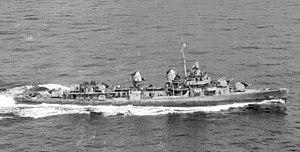
Alan Bartlett Shepard Jr., né le 18 novembre 1923 à Derry et mort le 21 juillet 1998 à Pebble Beach, est un aviateur naval, pilote d'essai, astronaute et homme d'affaires américain. En 1961, il devient le premier Américain à voyager dans l'espace et, en 1971, il marche sur la Lune.